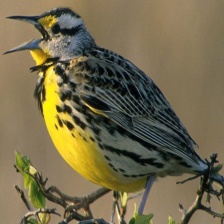
Species: EASTERN MEADOWLARK
Scientific name: STURNELLA MAGNA